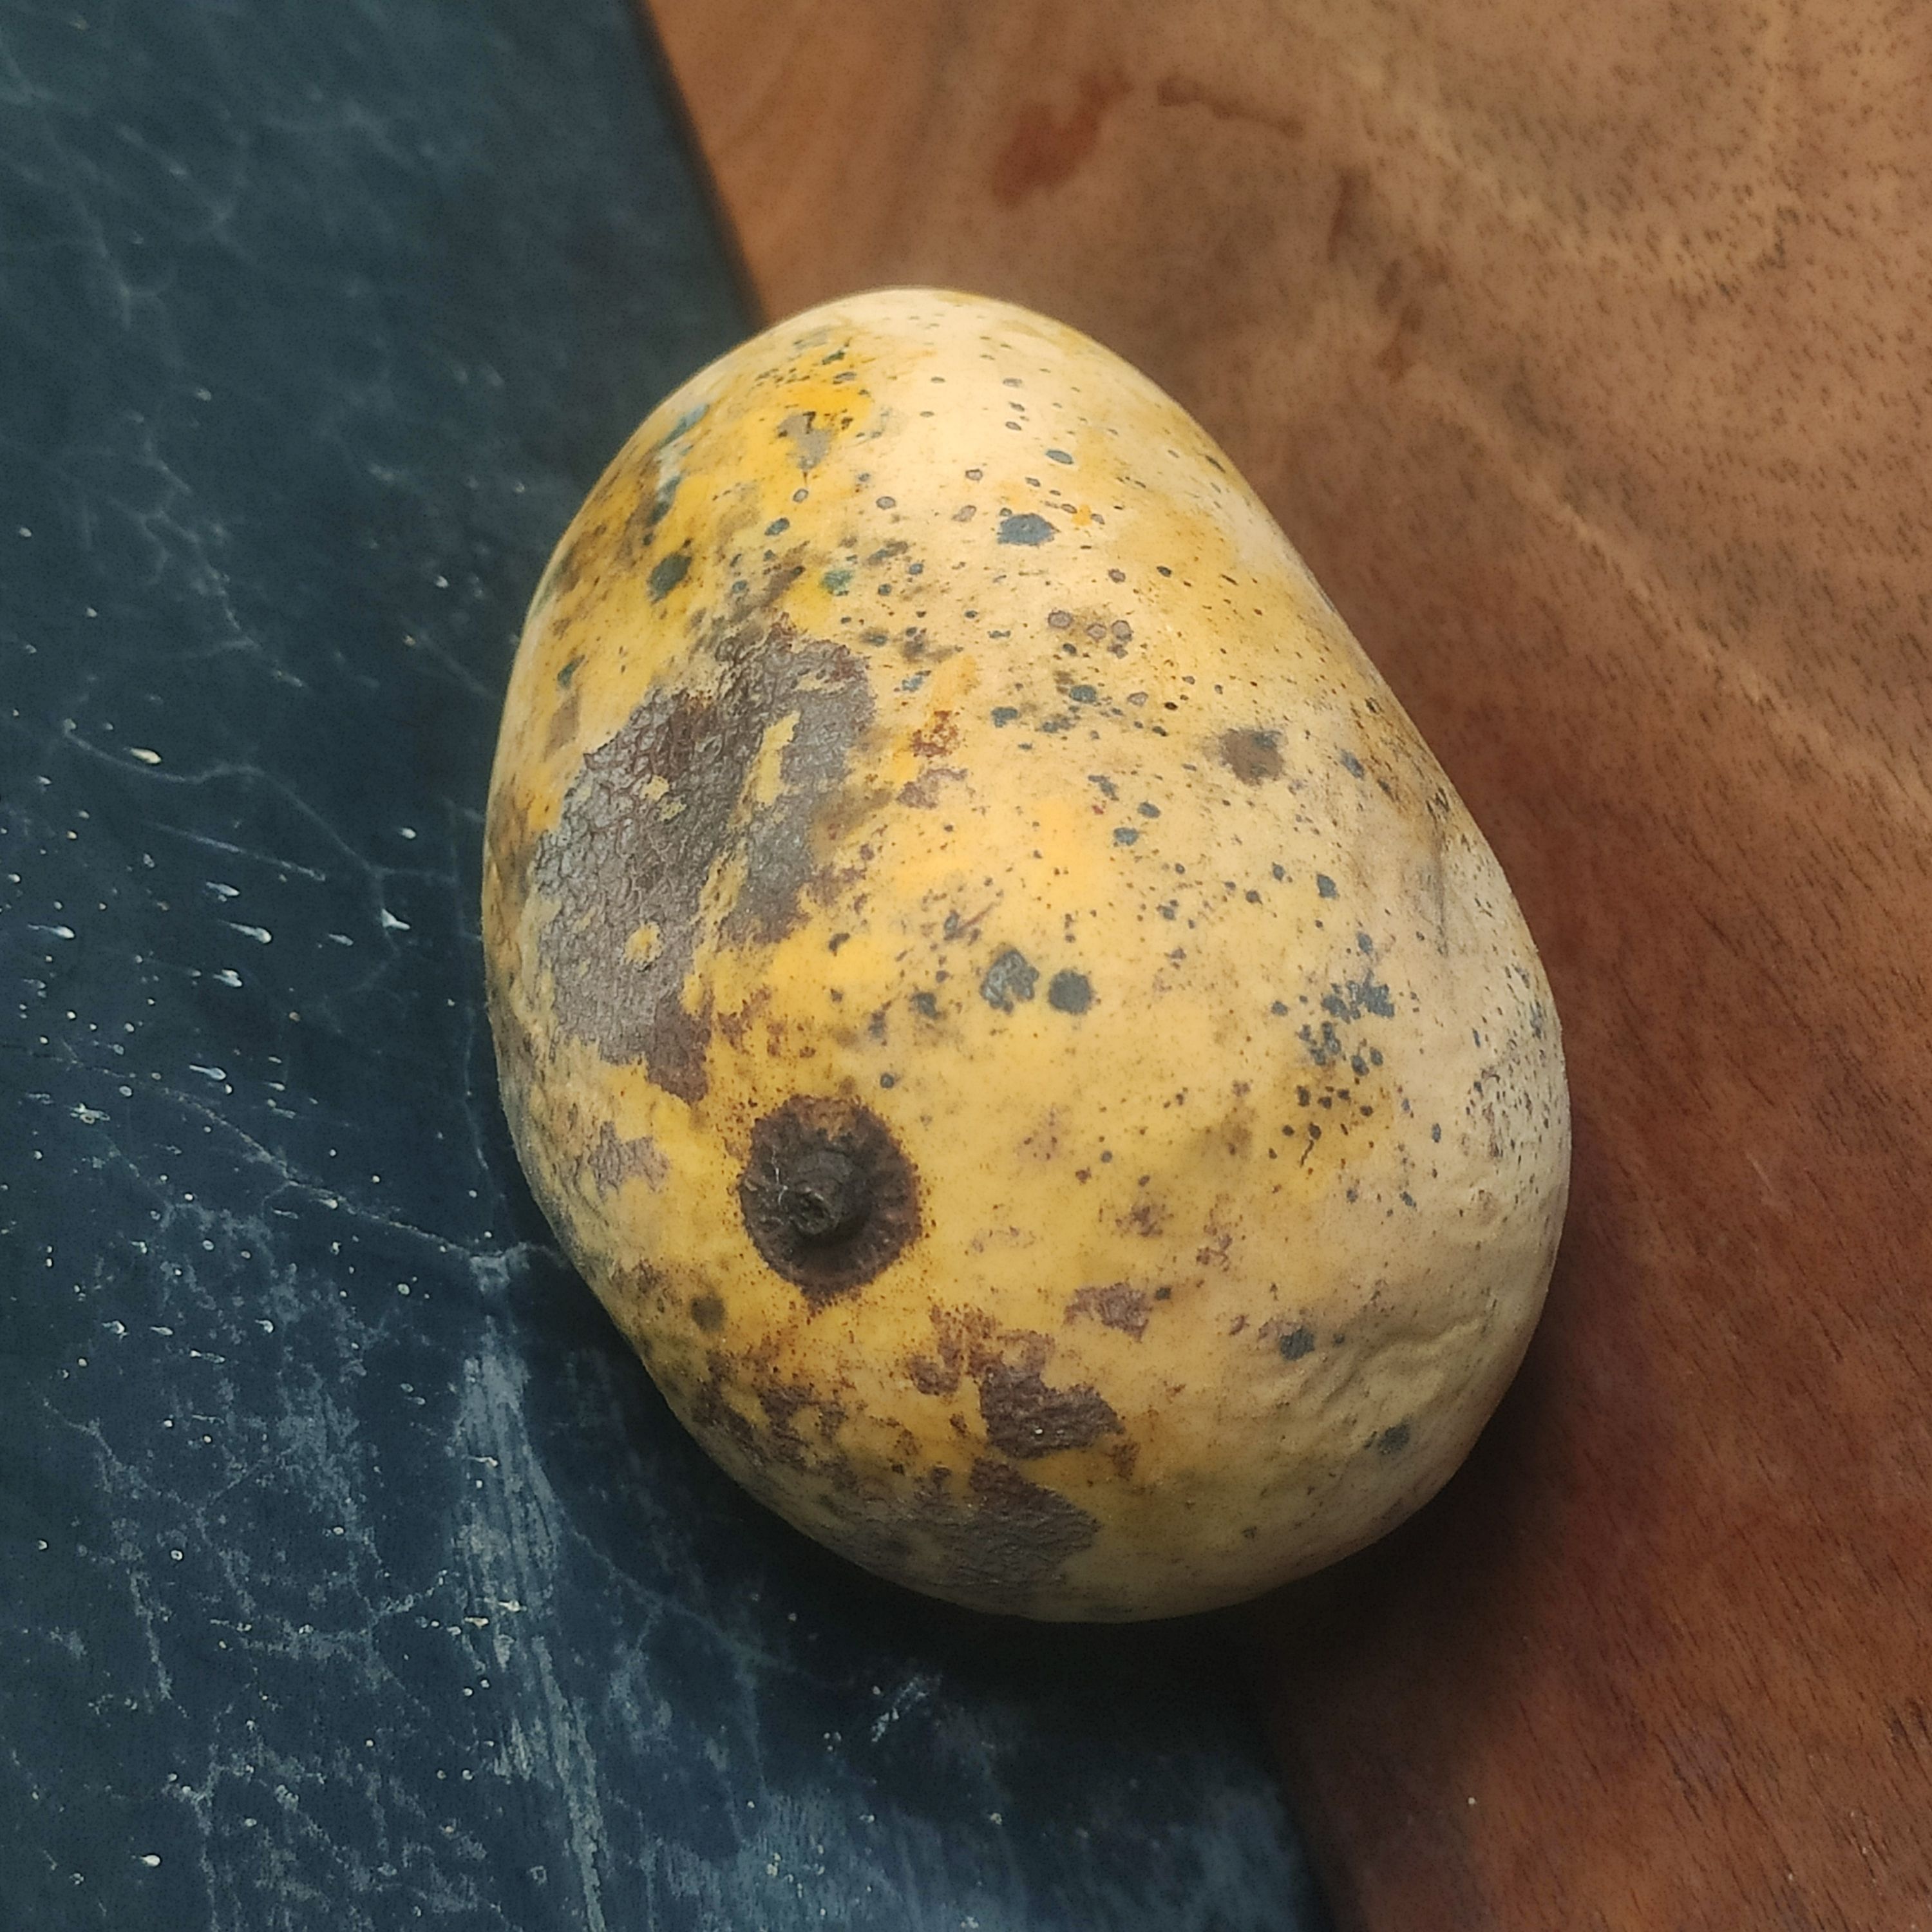
Fruit: mango
Grade: 2nd-grade